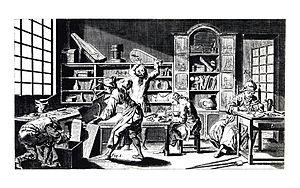
Atelier du Gainier au 18ème
La gainerie est l'art de fabriquer des gaines, écrins, fourreaux d’épées, de sabres, de poignards, des boîtes, des portefeuilles, des coffres, des sous-mains, cuirs d’ameublements et autres objets.